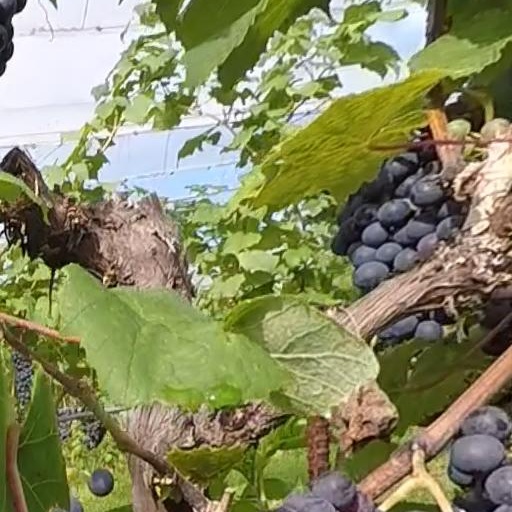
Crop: grape